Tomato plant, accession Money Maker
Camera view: tilt-top (135 deg); turntable rotation: 120 degrees
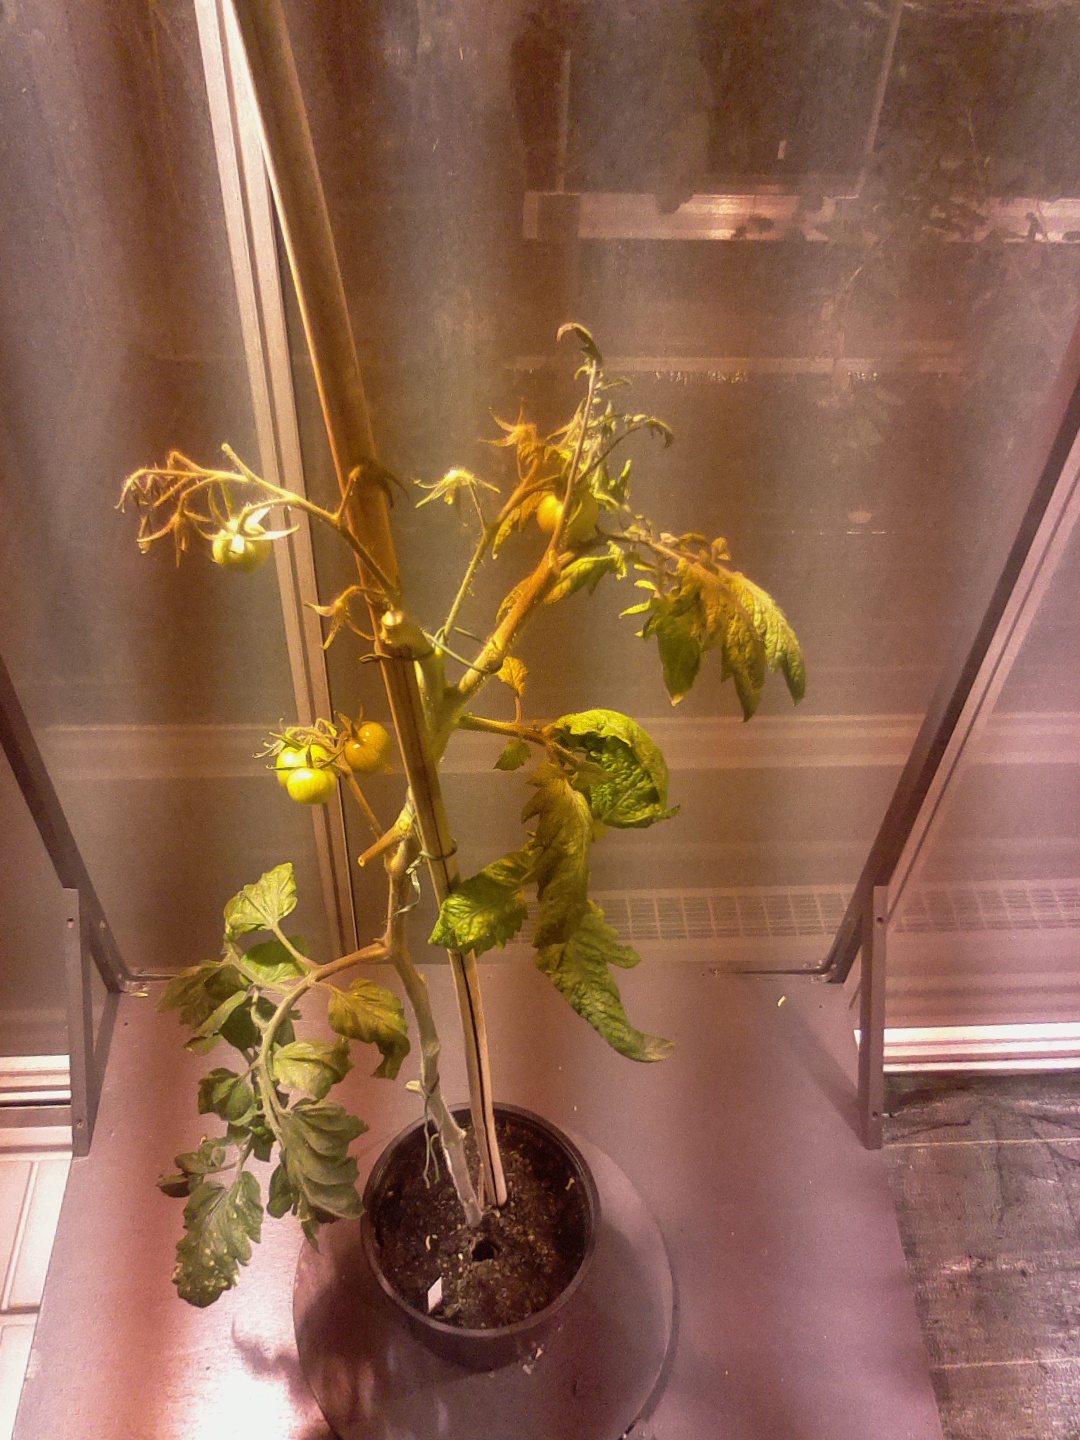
BBCH growth stage 76: 60%-70% of final fruit size